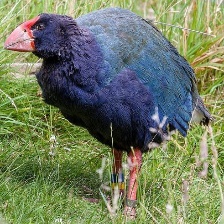
Species: TAKAHE
Scientific name: PORPHYRIO HOCHSTETTERI
ImageNet parent category: european_gallinule